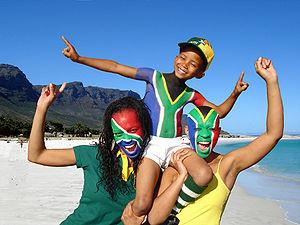
Des supporters célébrant la Coupe du monde en avril 2007 en Afrique du Sud (Le Cap).
La Coupe du monde de football 2010 est la dix-neuvième édition de la Coupe du monde de football. Elle s’est déroulée du 11 juin au 11 juillet 2010 en Afrique du Sud et est remportée par l’Espagne.
L'Afrique du Sud, en forme longue la république d'Afrique du Sud, est un pays situé à l'extrémité australe du continent africain. Sa capitale administrative est Pretoria. Il est frontalier à l'ouest-nord-ouest avec la Namibie, au nord et au nord-nord-est avec le Botswana, au nord-est avec le Zimbabwe, et à l'est-nord-est avec le Mozambique et l'Eswatini. Le Lesotho est pour sa part un État enclavé dans le territoire sud-africain.